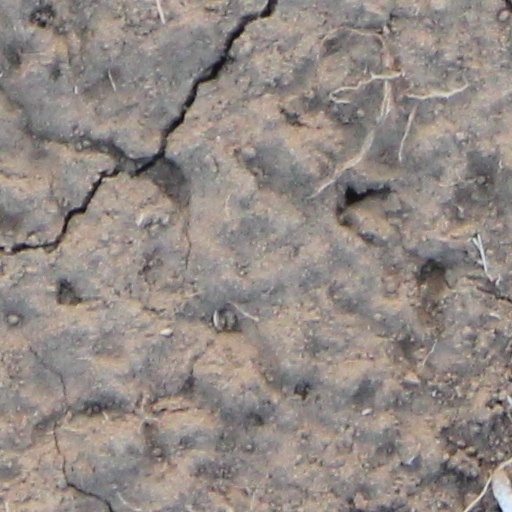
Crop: wheat